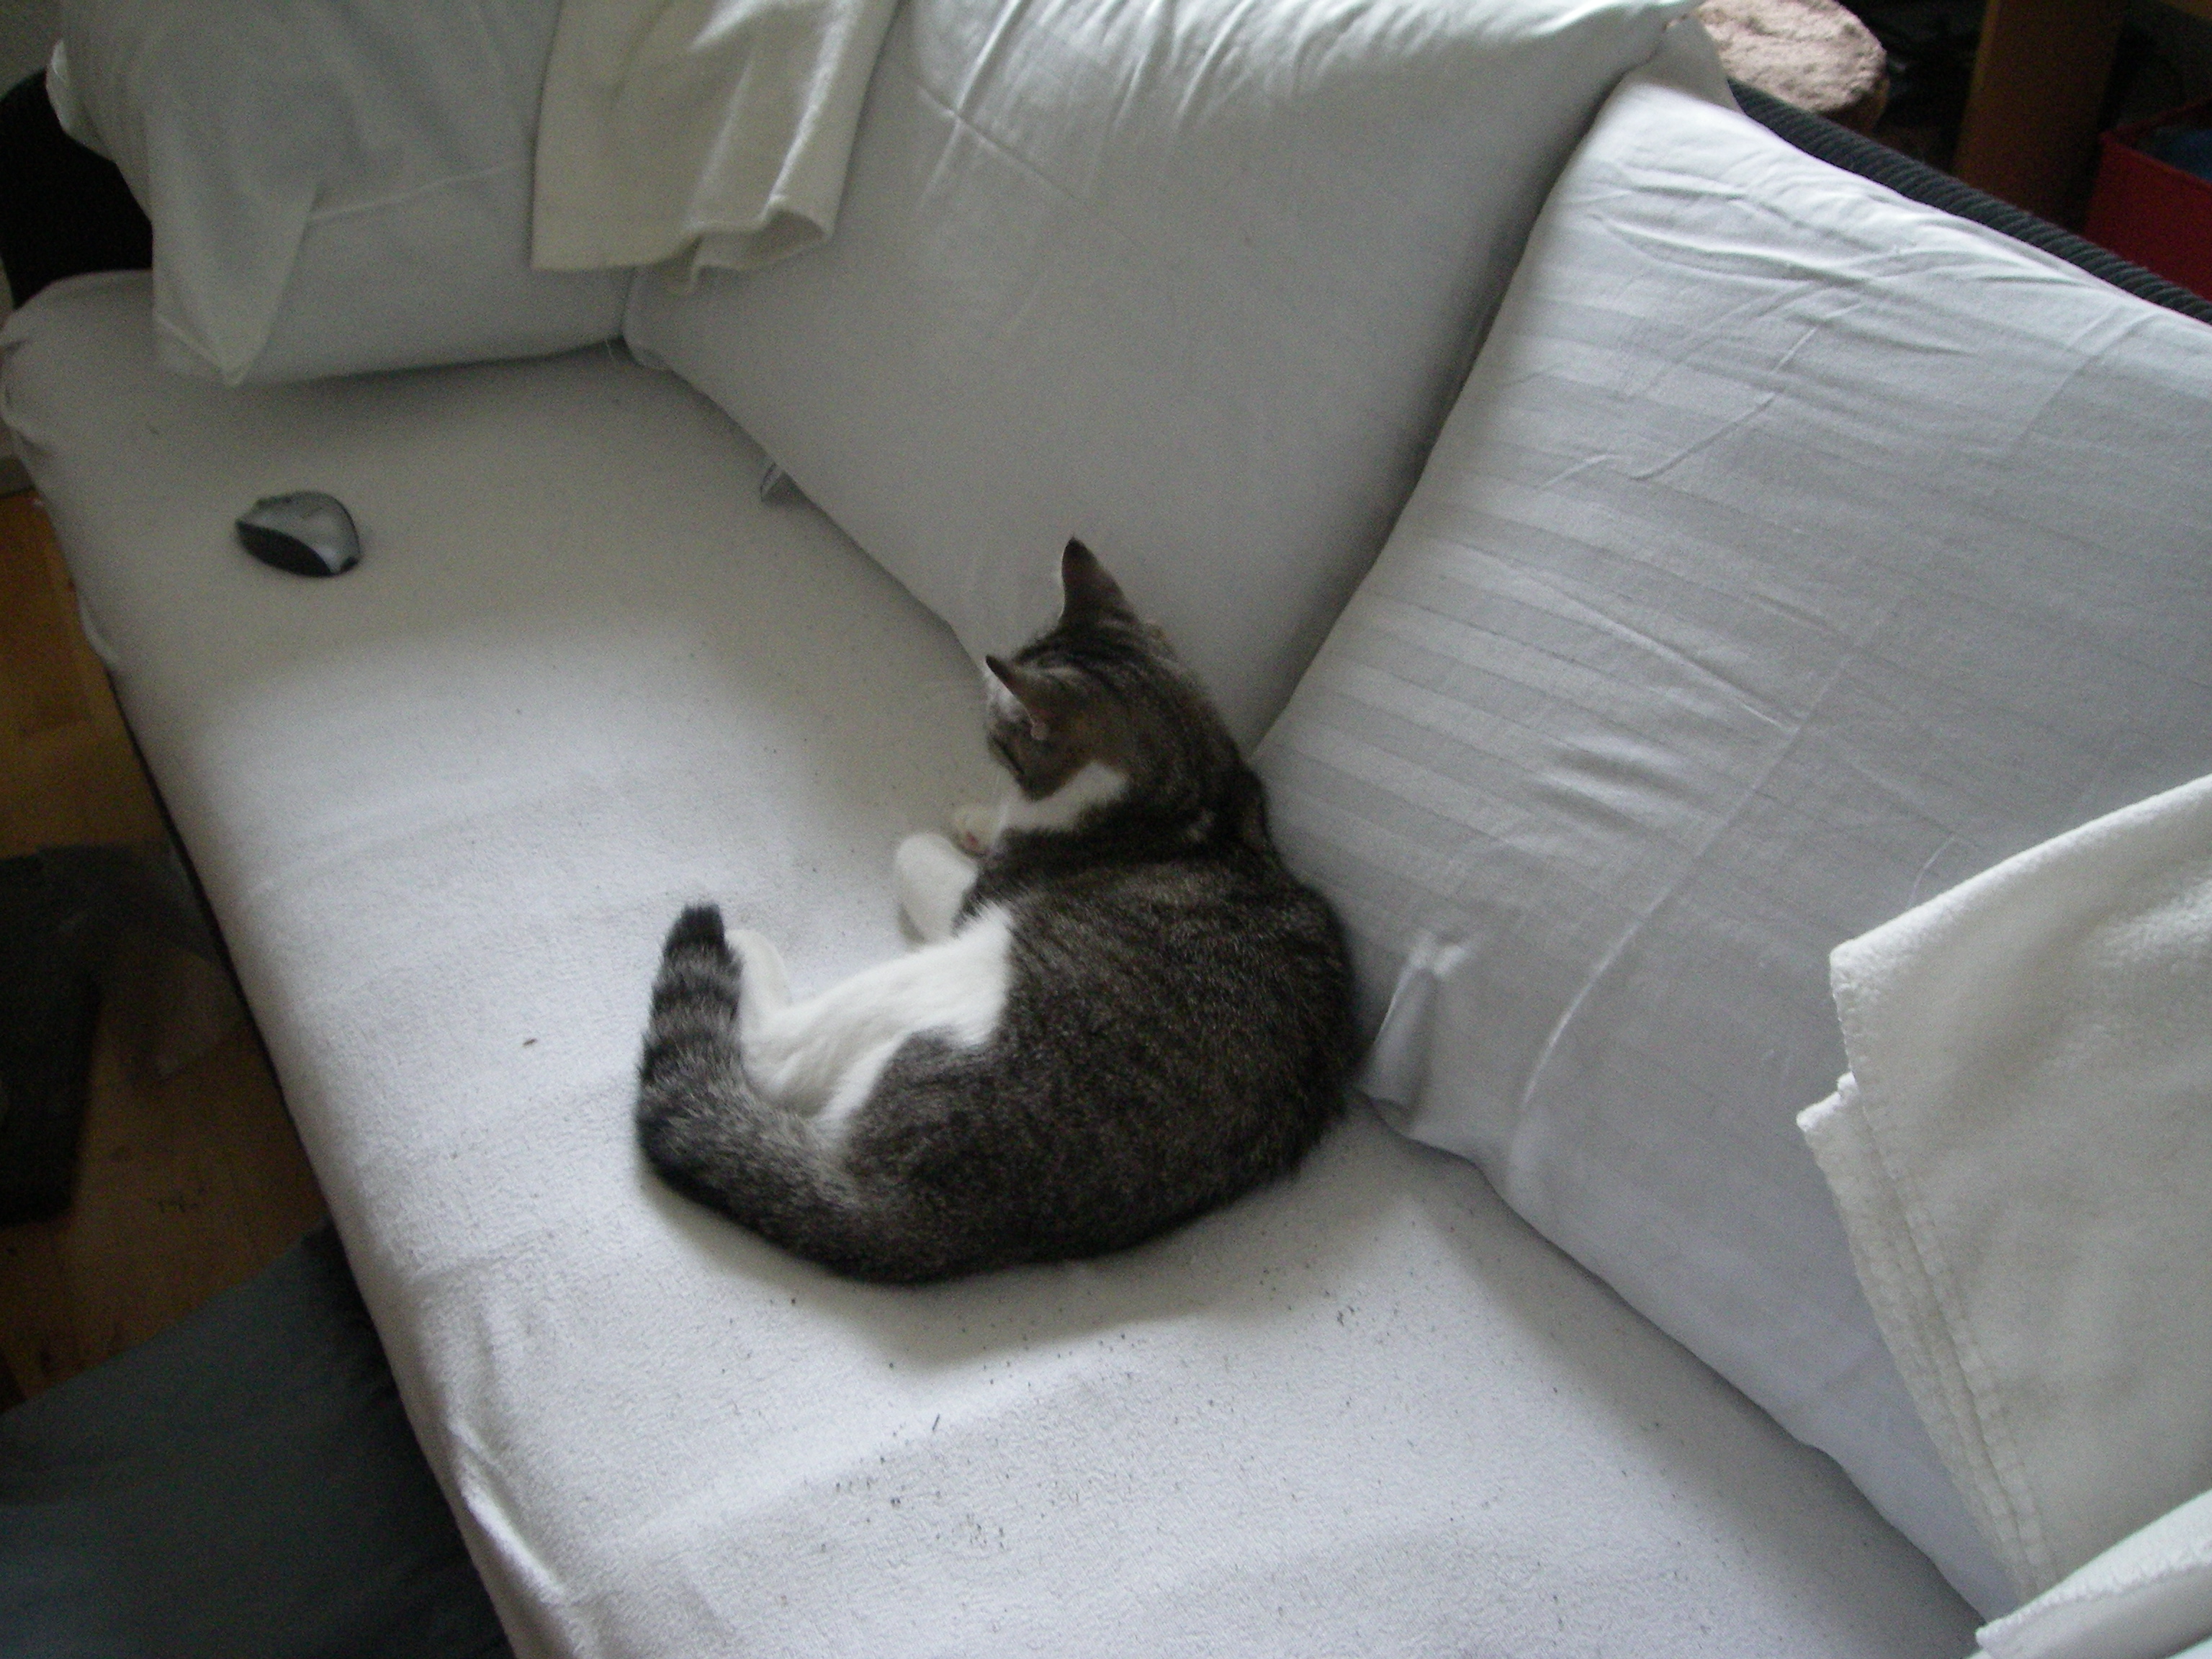
cat, small to medium sized cats, cat like mammal, bed, whiskers, kitten, furniture, carnivoran, nap, domestic short haired cat, european shorthair